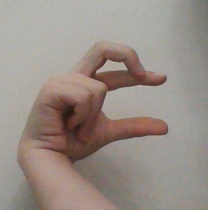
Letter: thal